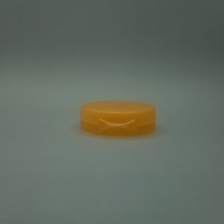
Color: red/orange/pink/fuchsia/brown
Cap type: flip-top cap